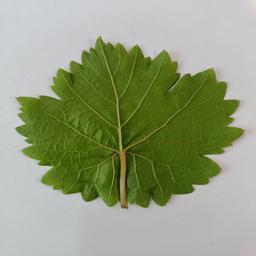
Label: Healthy Leaves